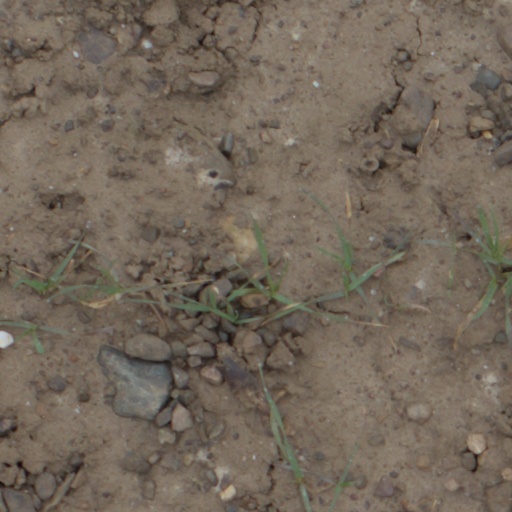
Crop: wheat